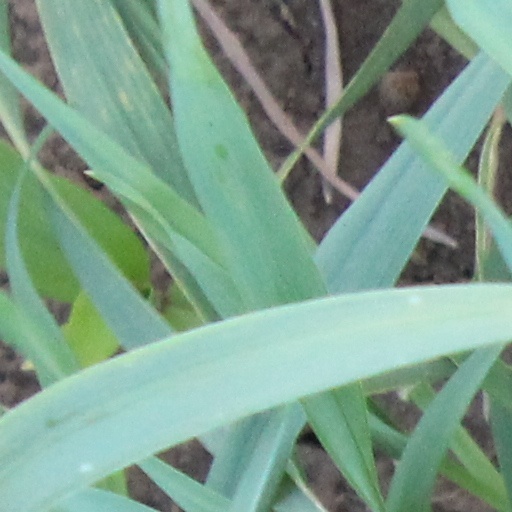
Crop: wheat